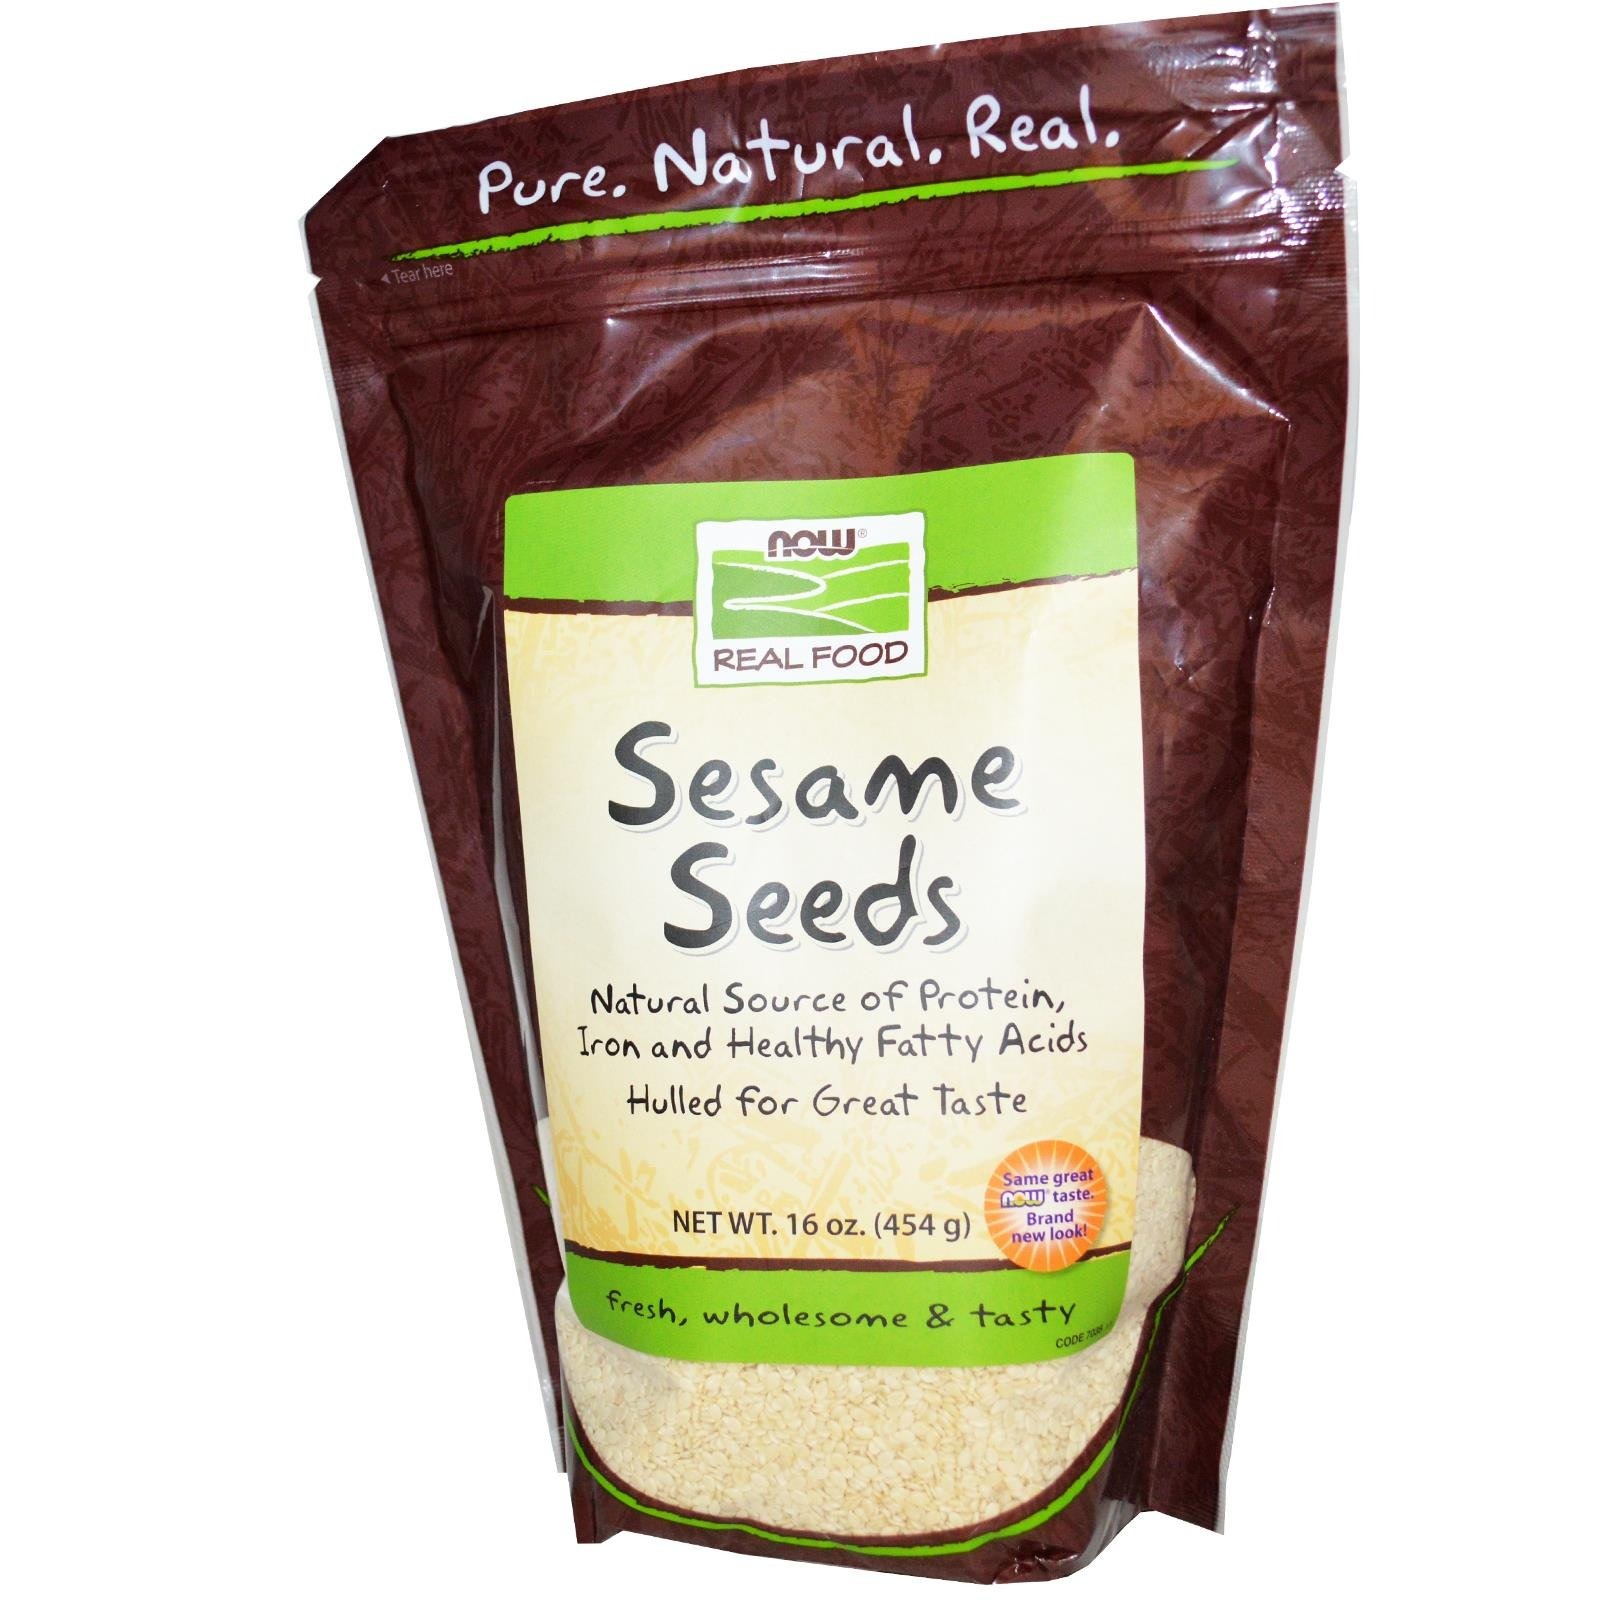
Item Name: Now Foods, Sesame Seeds, 16 oz (454 g)
Product Description: Open Sesame! When you do, youll find a wealth of nutrition and taste. The rich, nutty flavor of Sesame Seeds is one of the most recognizable in the world, which is why youll find them incorporated into a wide variety of foods.Aside from their great taste, NOW Real Food Sesame Seeds are a natural source of protein, iron and healthy fatty acids, making the little Sesame Seed a big-time source of nutrition. This product has been packed using NOW Real Food KeepFresh Technology to maximize freshness. Because you are what you eat, NOW Real Food has been committed to providing delicious, healthy, natural and organic foods since 1968. Were independent, family owned, and proud of it. Keep it natural. Keep it real.
Value: 16.0
Unit: Ounce

Price: 6.76